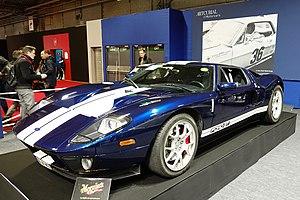
Ford GT40 de Johnny Hallyday - Rétromobile 2020
Rétromobile 2020 est la 45ᵉ édition du salon Rétromobile consacré aux voitures anciennes et à l’ensemble des thèmes de la voiture de collection. Il se tient au Parc des expositions de la Porte de Versailles à Paris, en France.